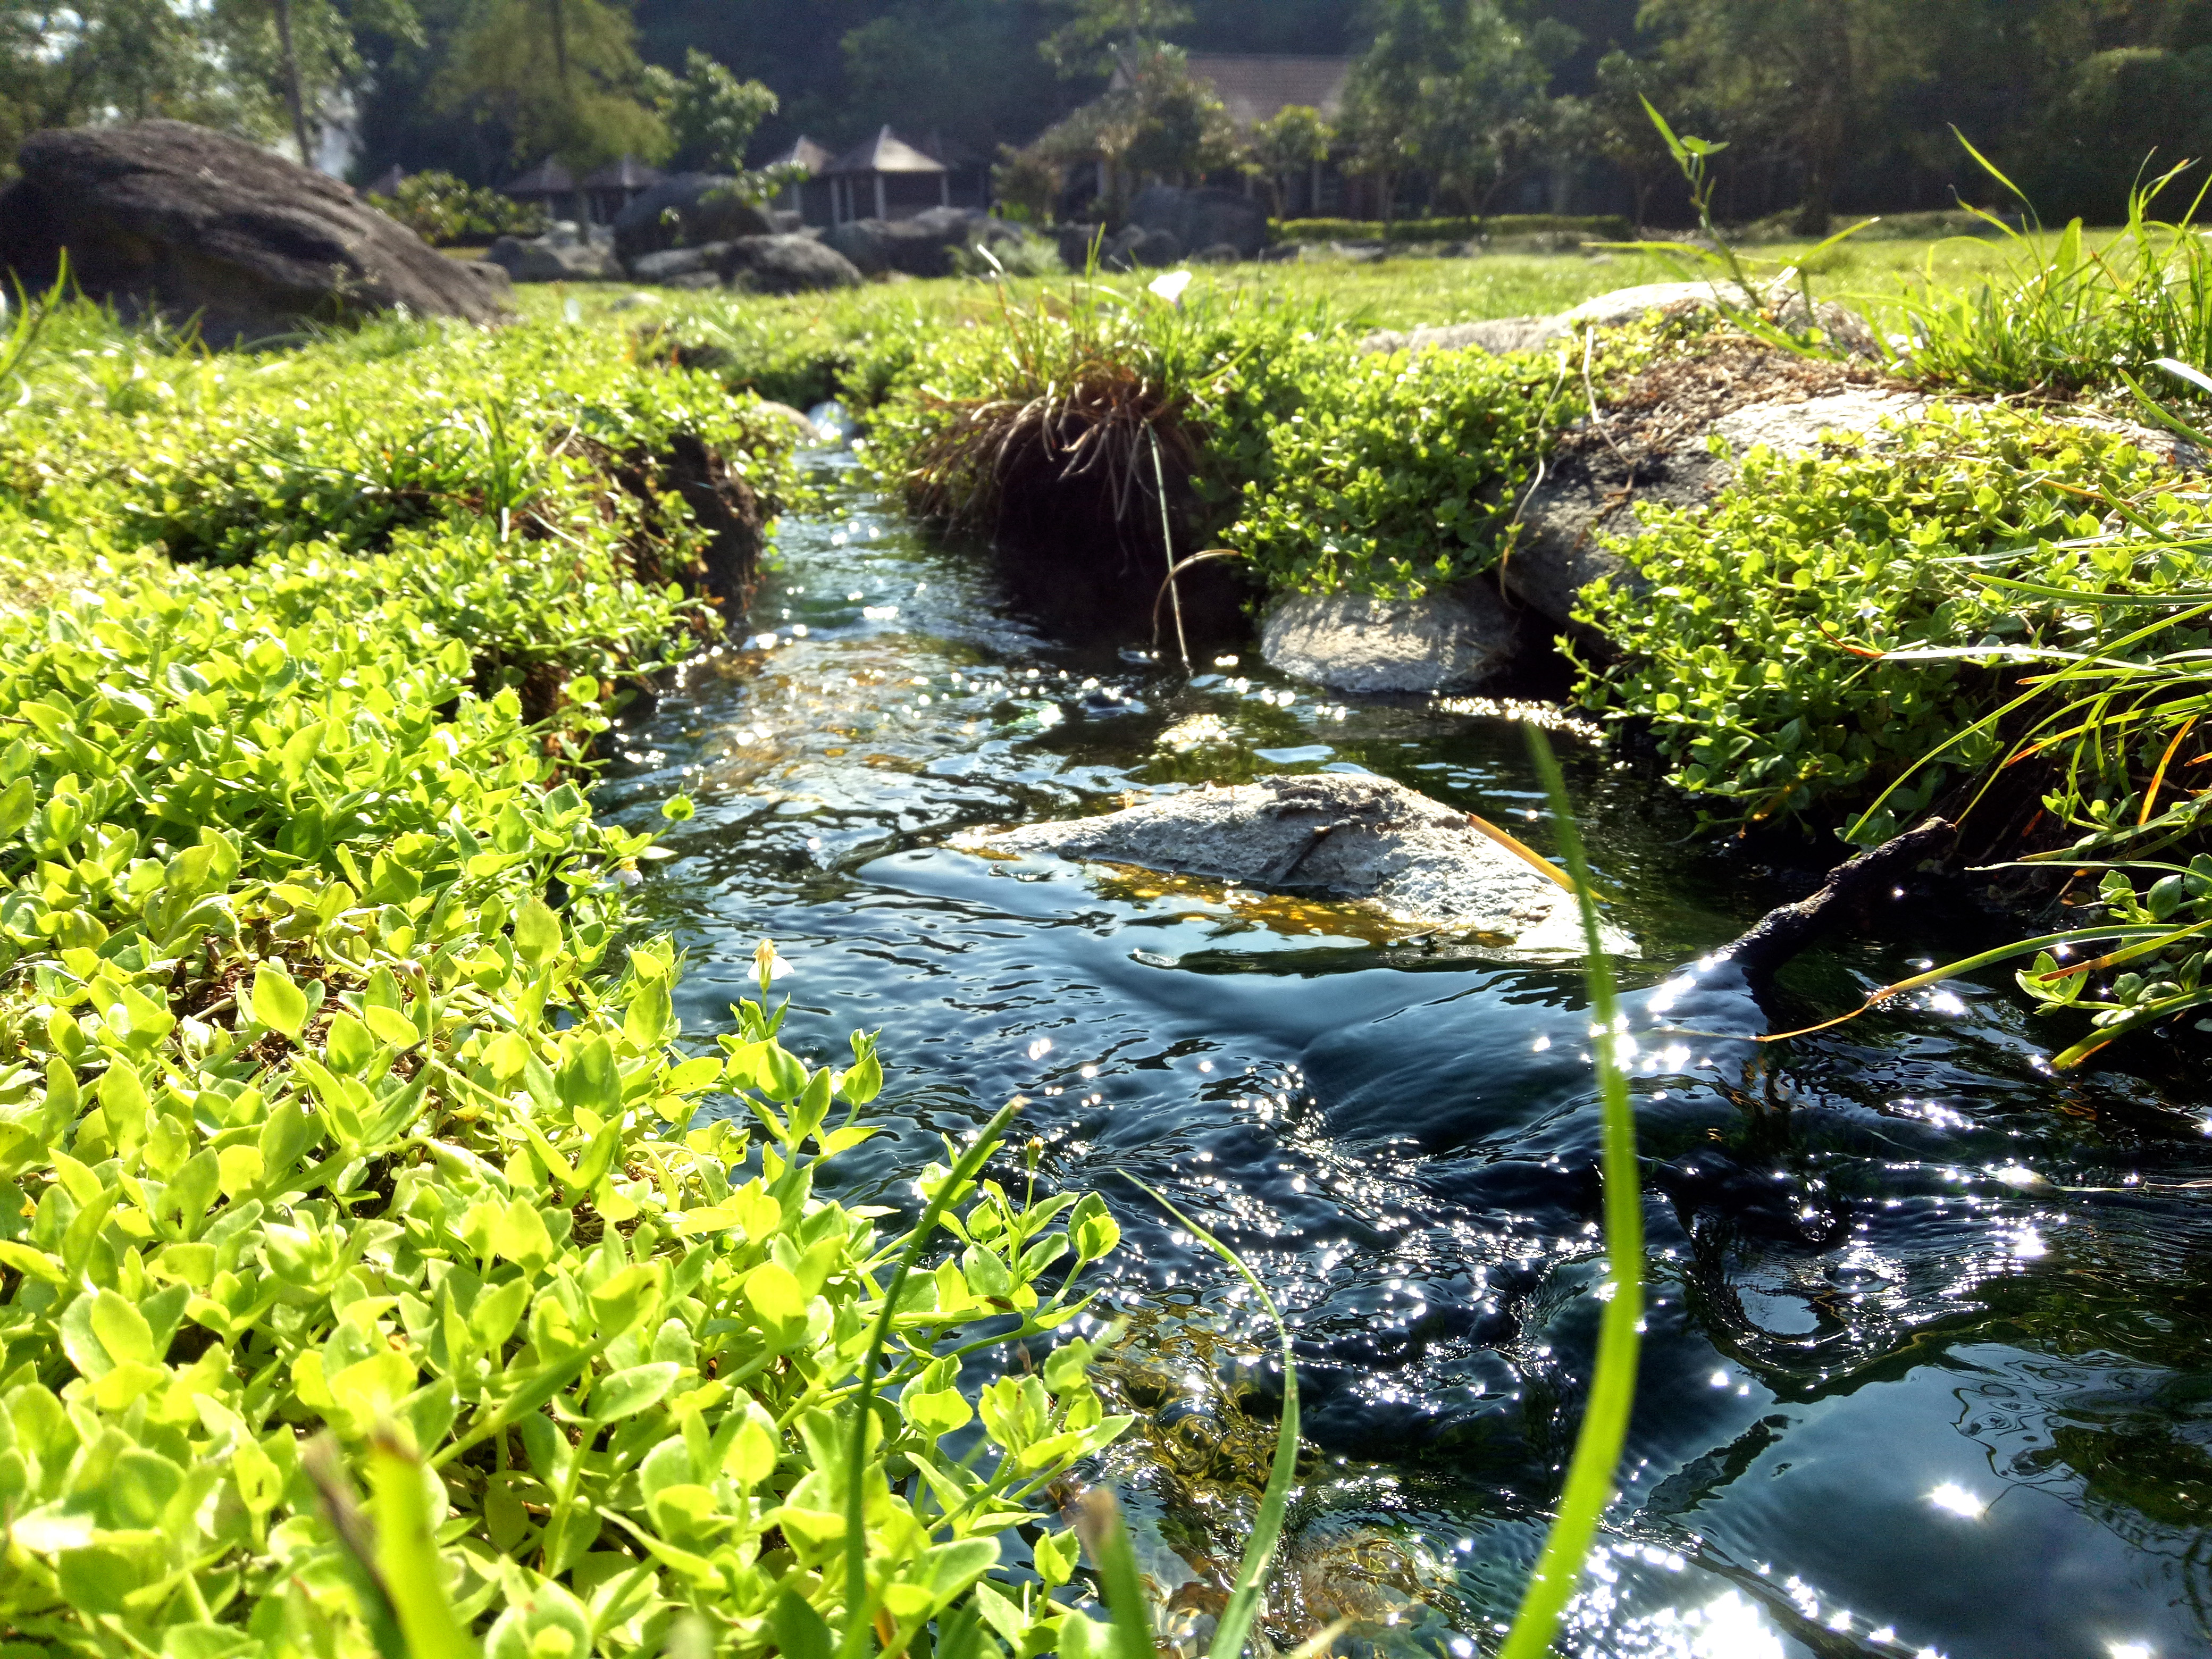
nature, park, water resources, body of water, natural landscape, water, vegetation, watercourse, riparian zone, nature reserve, stream, riparian forest, natural environment, creek, biome, wetland, grass, aquatic plant, plant, river, bank, botany, grass family, fluvial landforms of streams, plant community, forest, swamp, landscape, pond, algae, stream bed, non vascular land plant, rural area, moss, fen, bog, spring, sunlight, tributary, arroyo, green algae, marsh, groundcover, jungle, wildflower, water lily